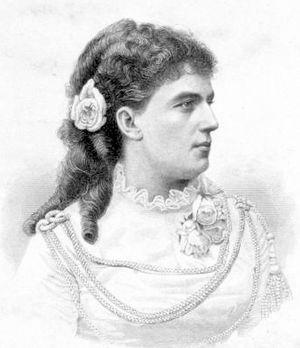
Emanuel Reicher est un acteur et metteur en scène allemand. Il est le père d'Hedwiga Reicher et de Frank Reicher.